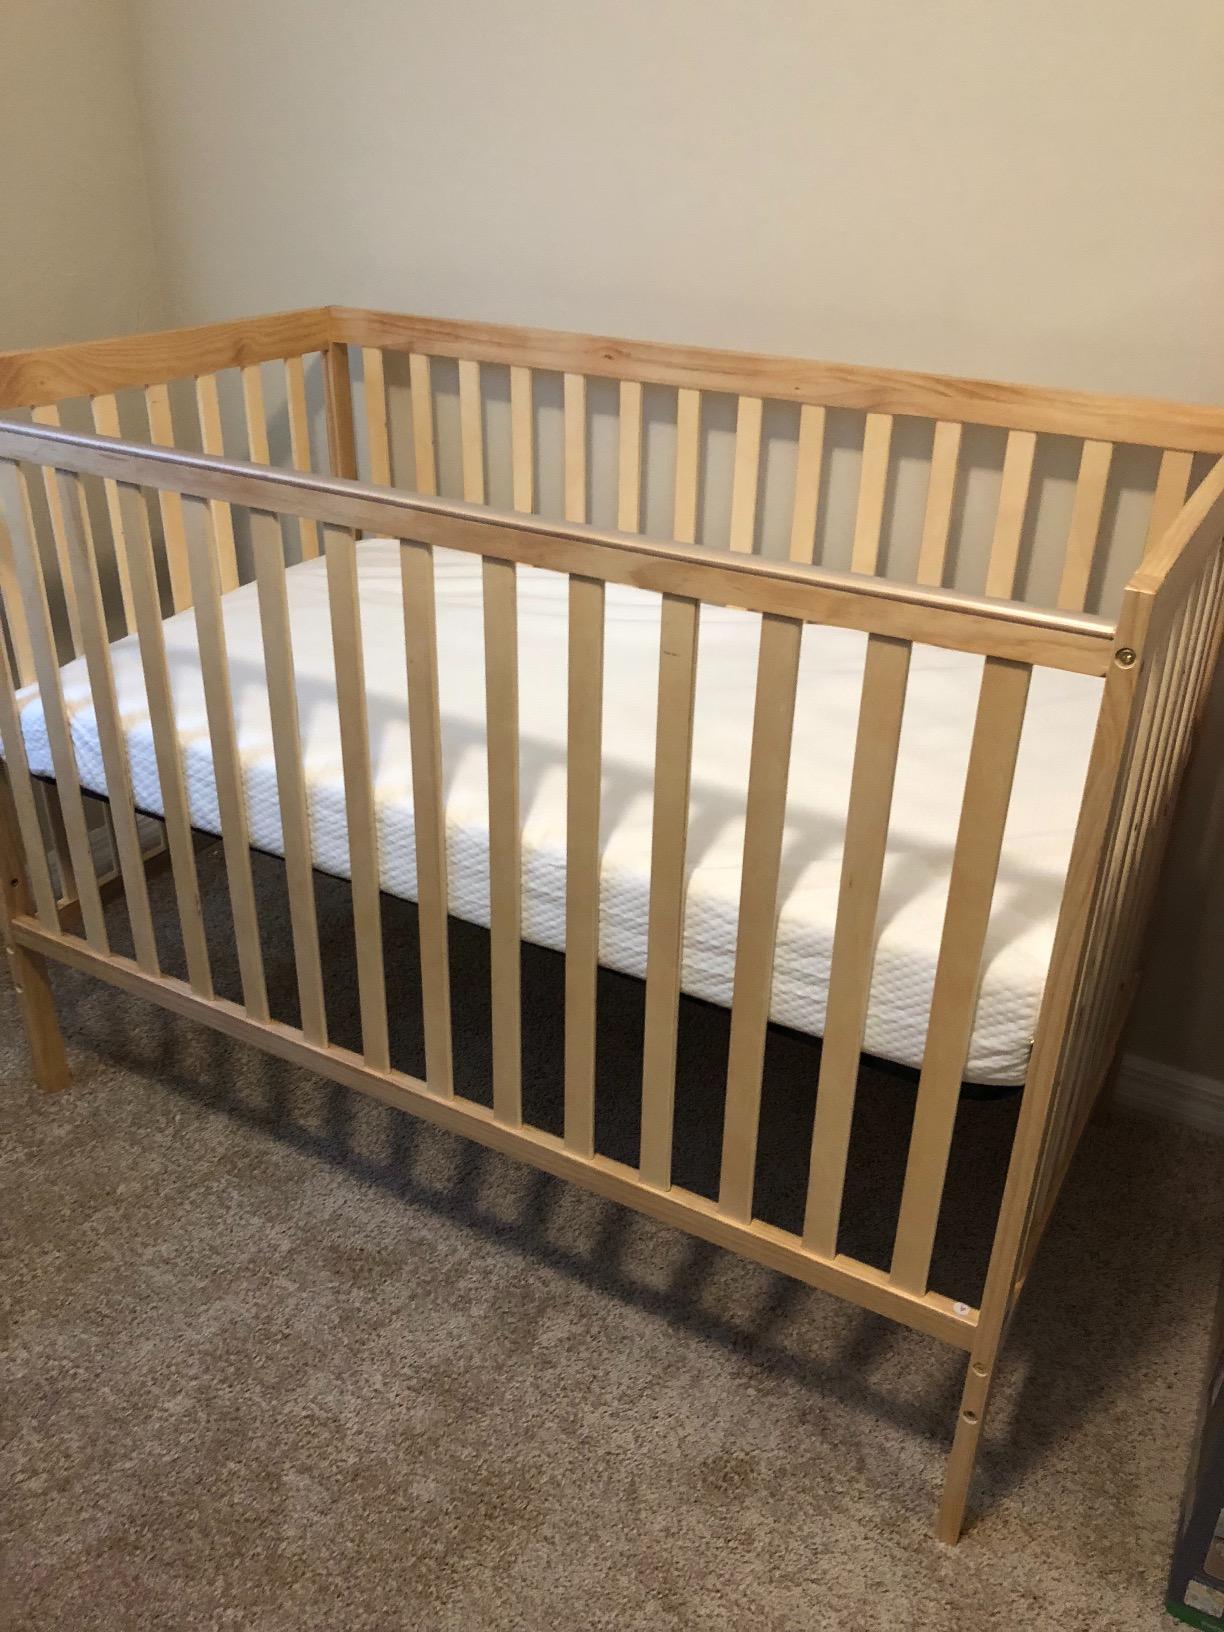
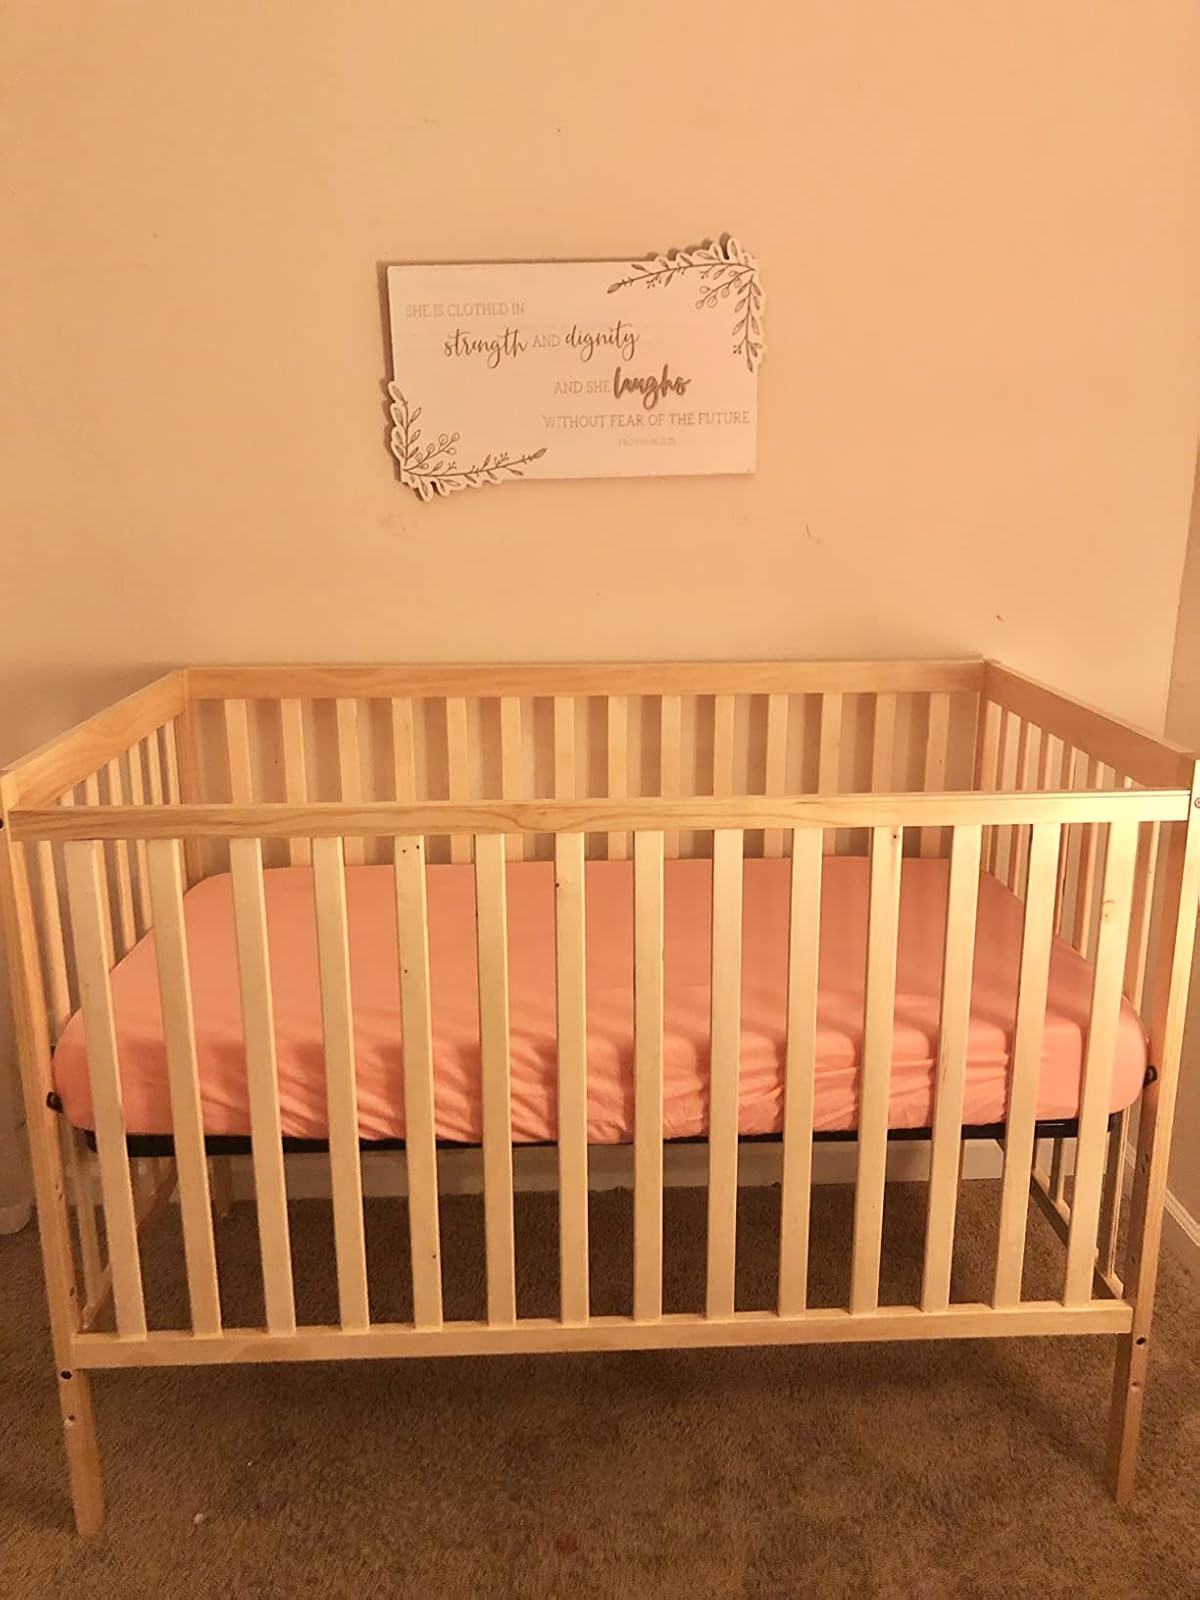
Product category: products_crib
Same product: yes